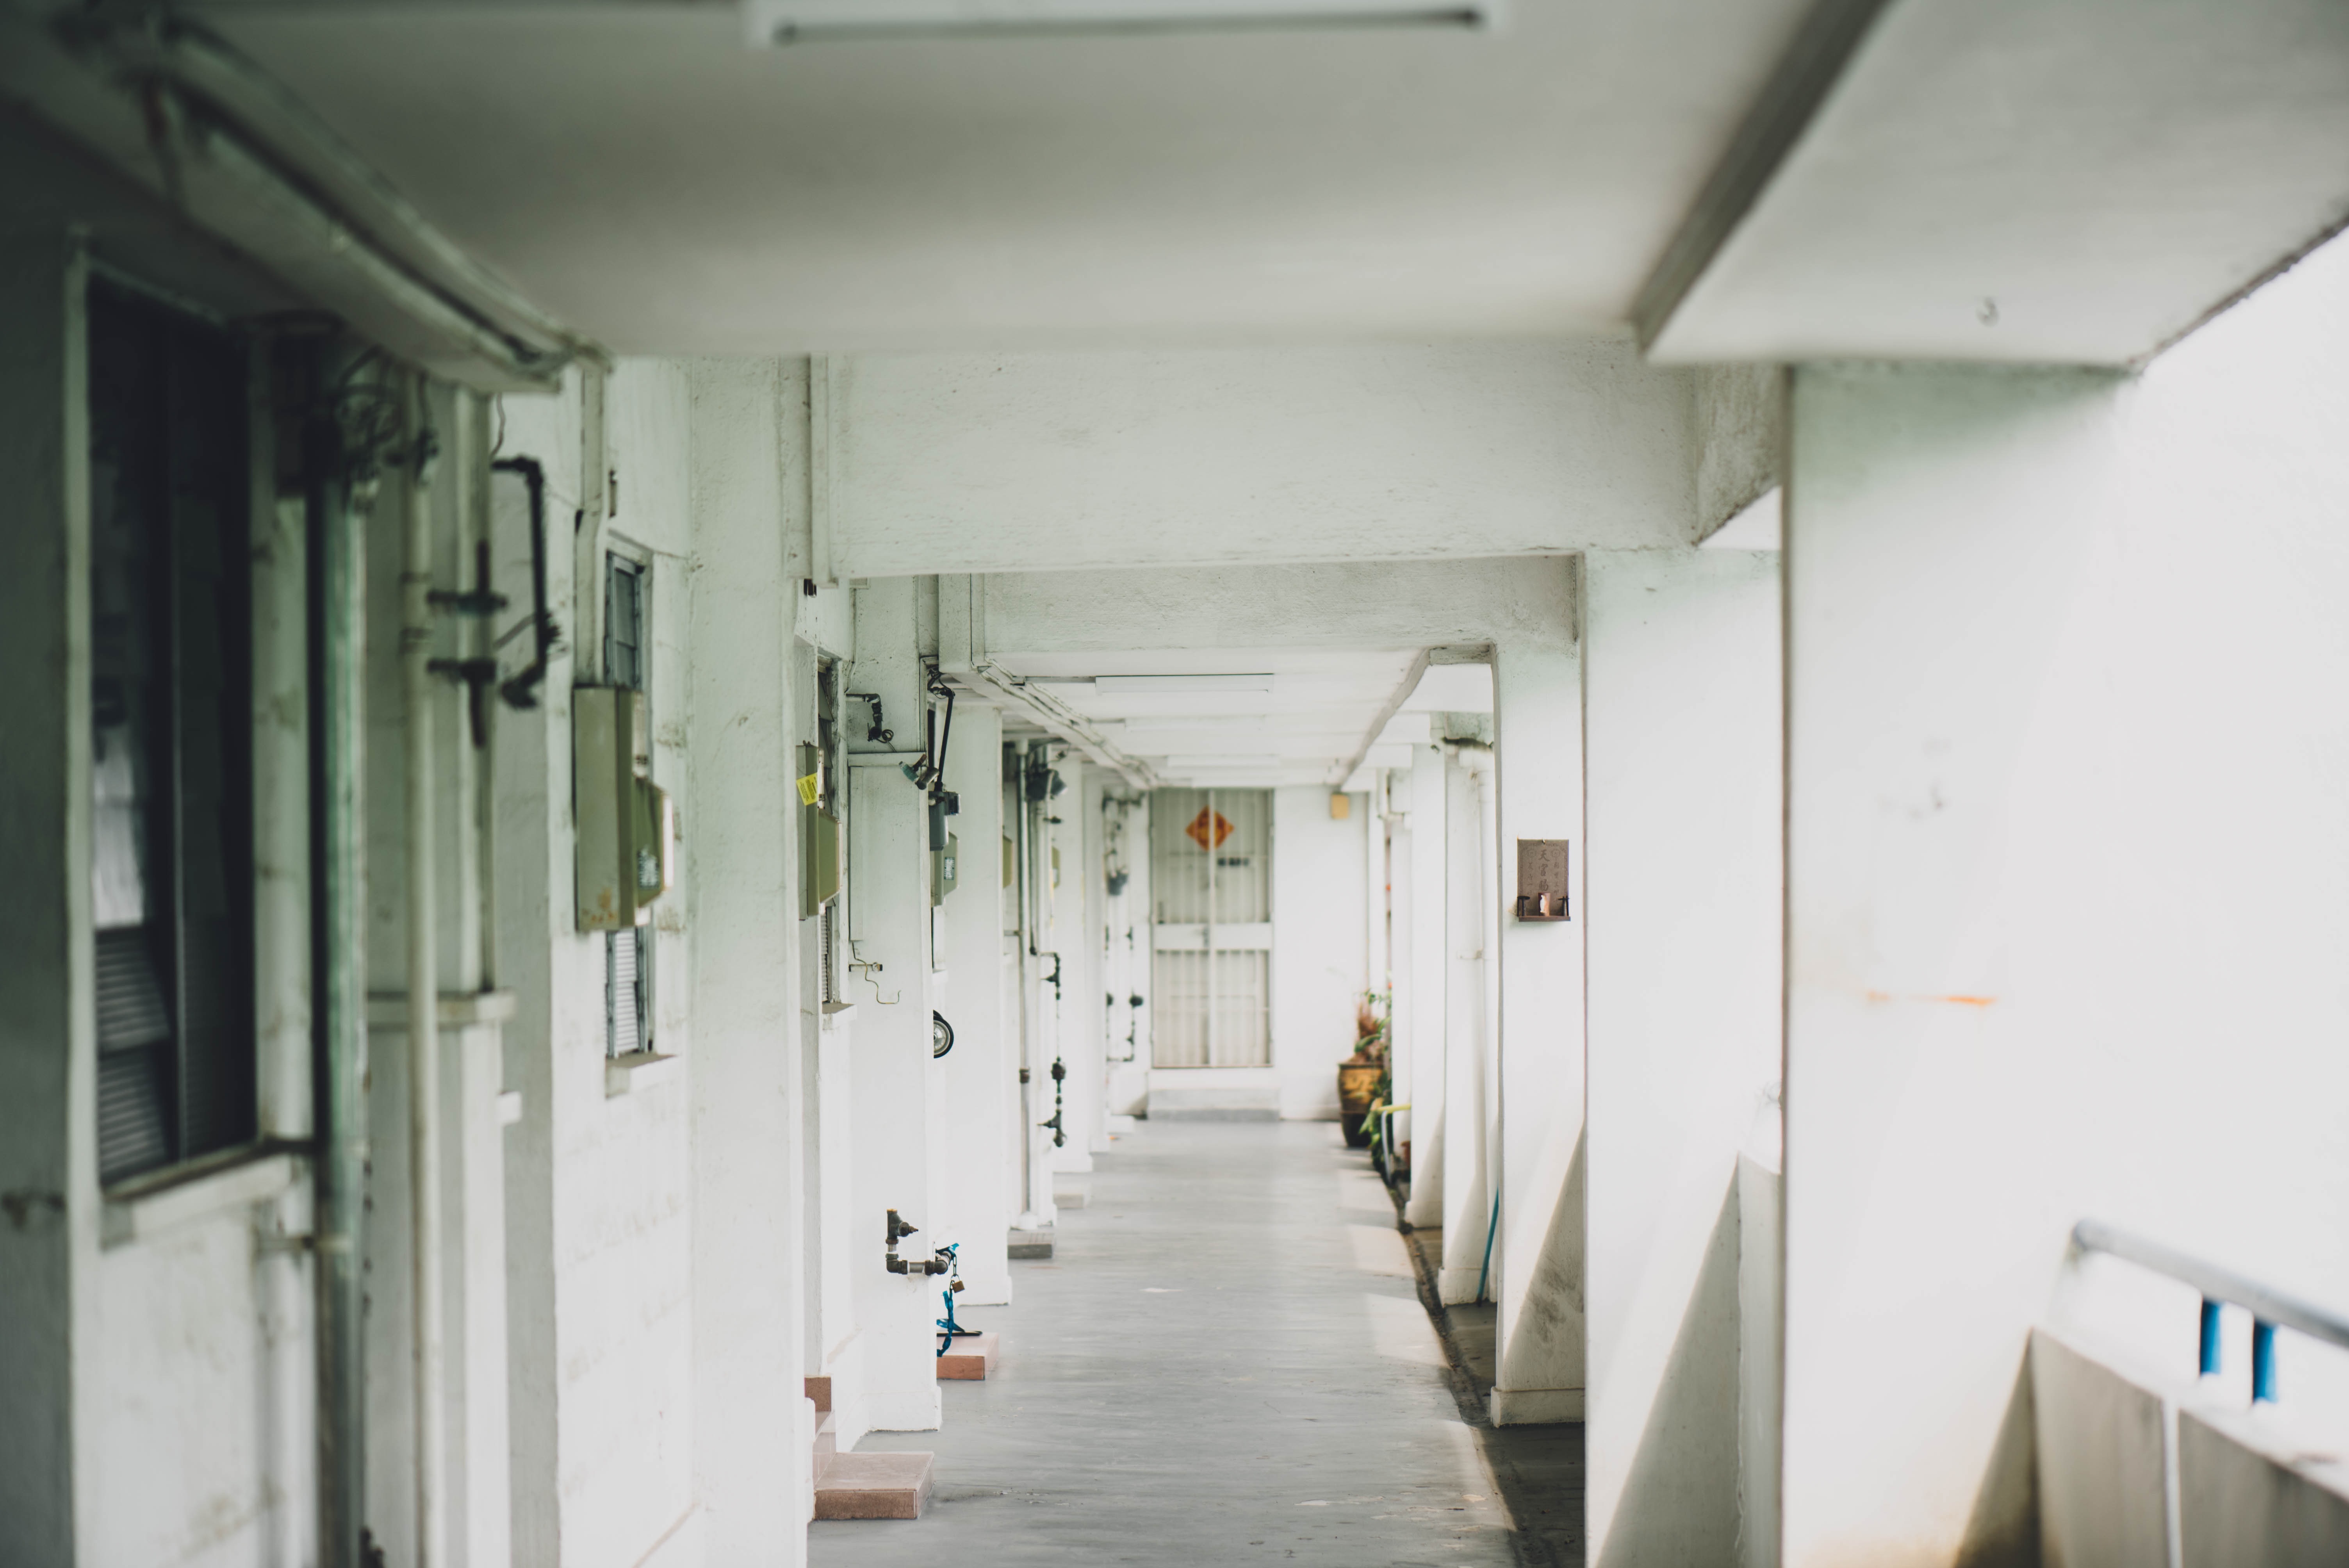
floor, hall, indoor, door, interior design